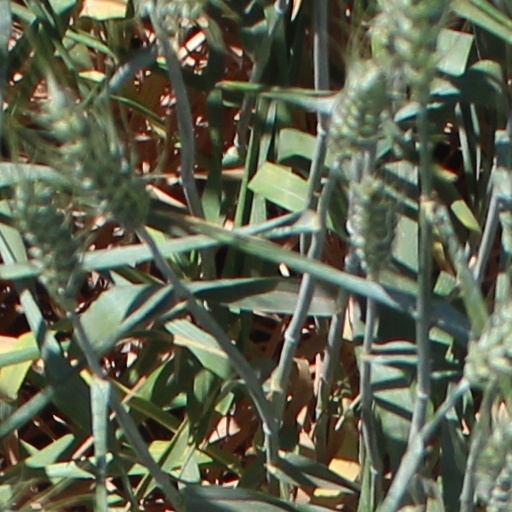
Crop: wheat